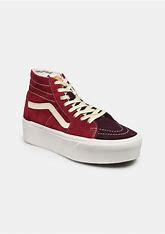
Brand: Vans
Model: UA SK8 Hi